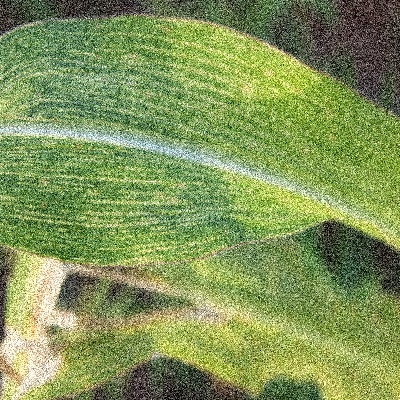
Label: Corn_(Maize)___Maize_Streak_Virus